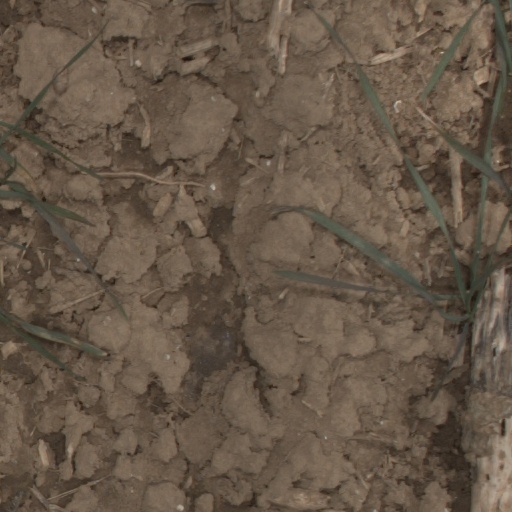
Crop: wheat